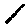
Label: 1